Kotō ware

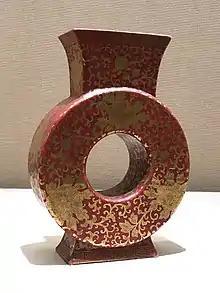
Kotō ware flower vase, overglaze red and gold "kinrande". Edo period, 19th century

Hikone lies on the eastern shore of Lake Biwa. Production is centered around Hikone Castle. The Ii lords of Hikone Domain became the patrons and continued this tradition until the Meiji restoration in the years Tenpō 13 ~ Bunkyū 2 (1842 ~ 1862). The 15th lord, Ii Naosuke, was an enthusiastic and accomplished practitioner of the Japanese tea ceremony in the "Sekishūryū" style. His writings include at least two works on the tea ceremony. He invited potters and painters from all over Japan to come and further develop Kotō ware. Painters such as Kosai and Meiho improved the art form. Lord Ii Naosuke was assassinated during the Sakuradamon Incident (1860), the downfall of the family began, and the patronage of the production of kotō ware was gradually lost, ceasing in 1895.